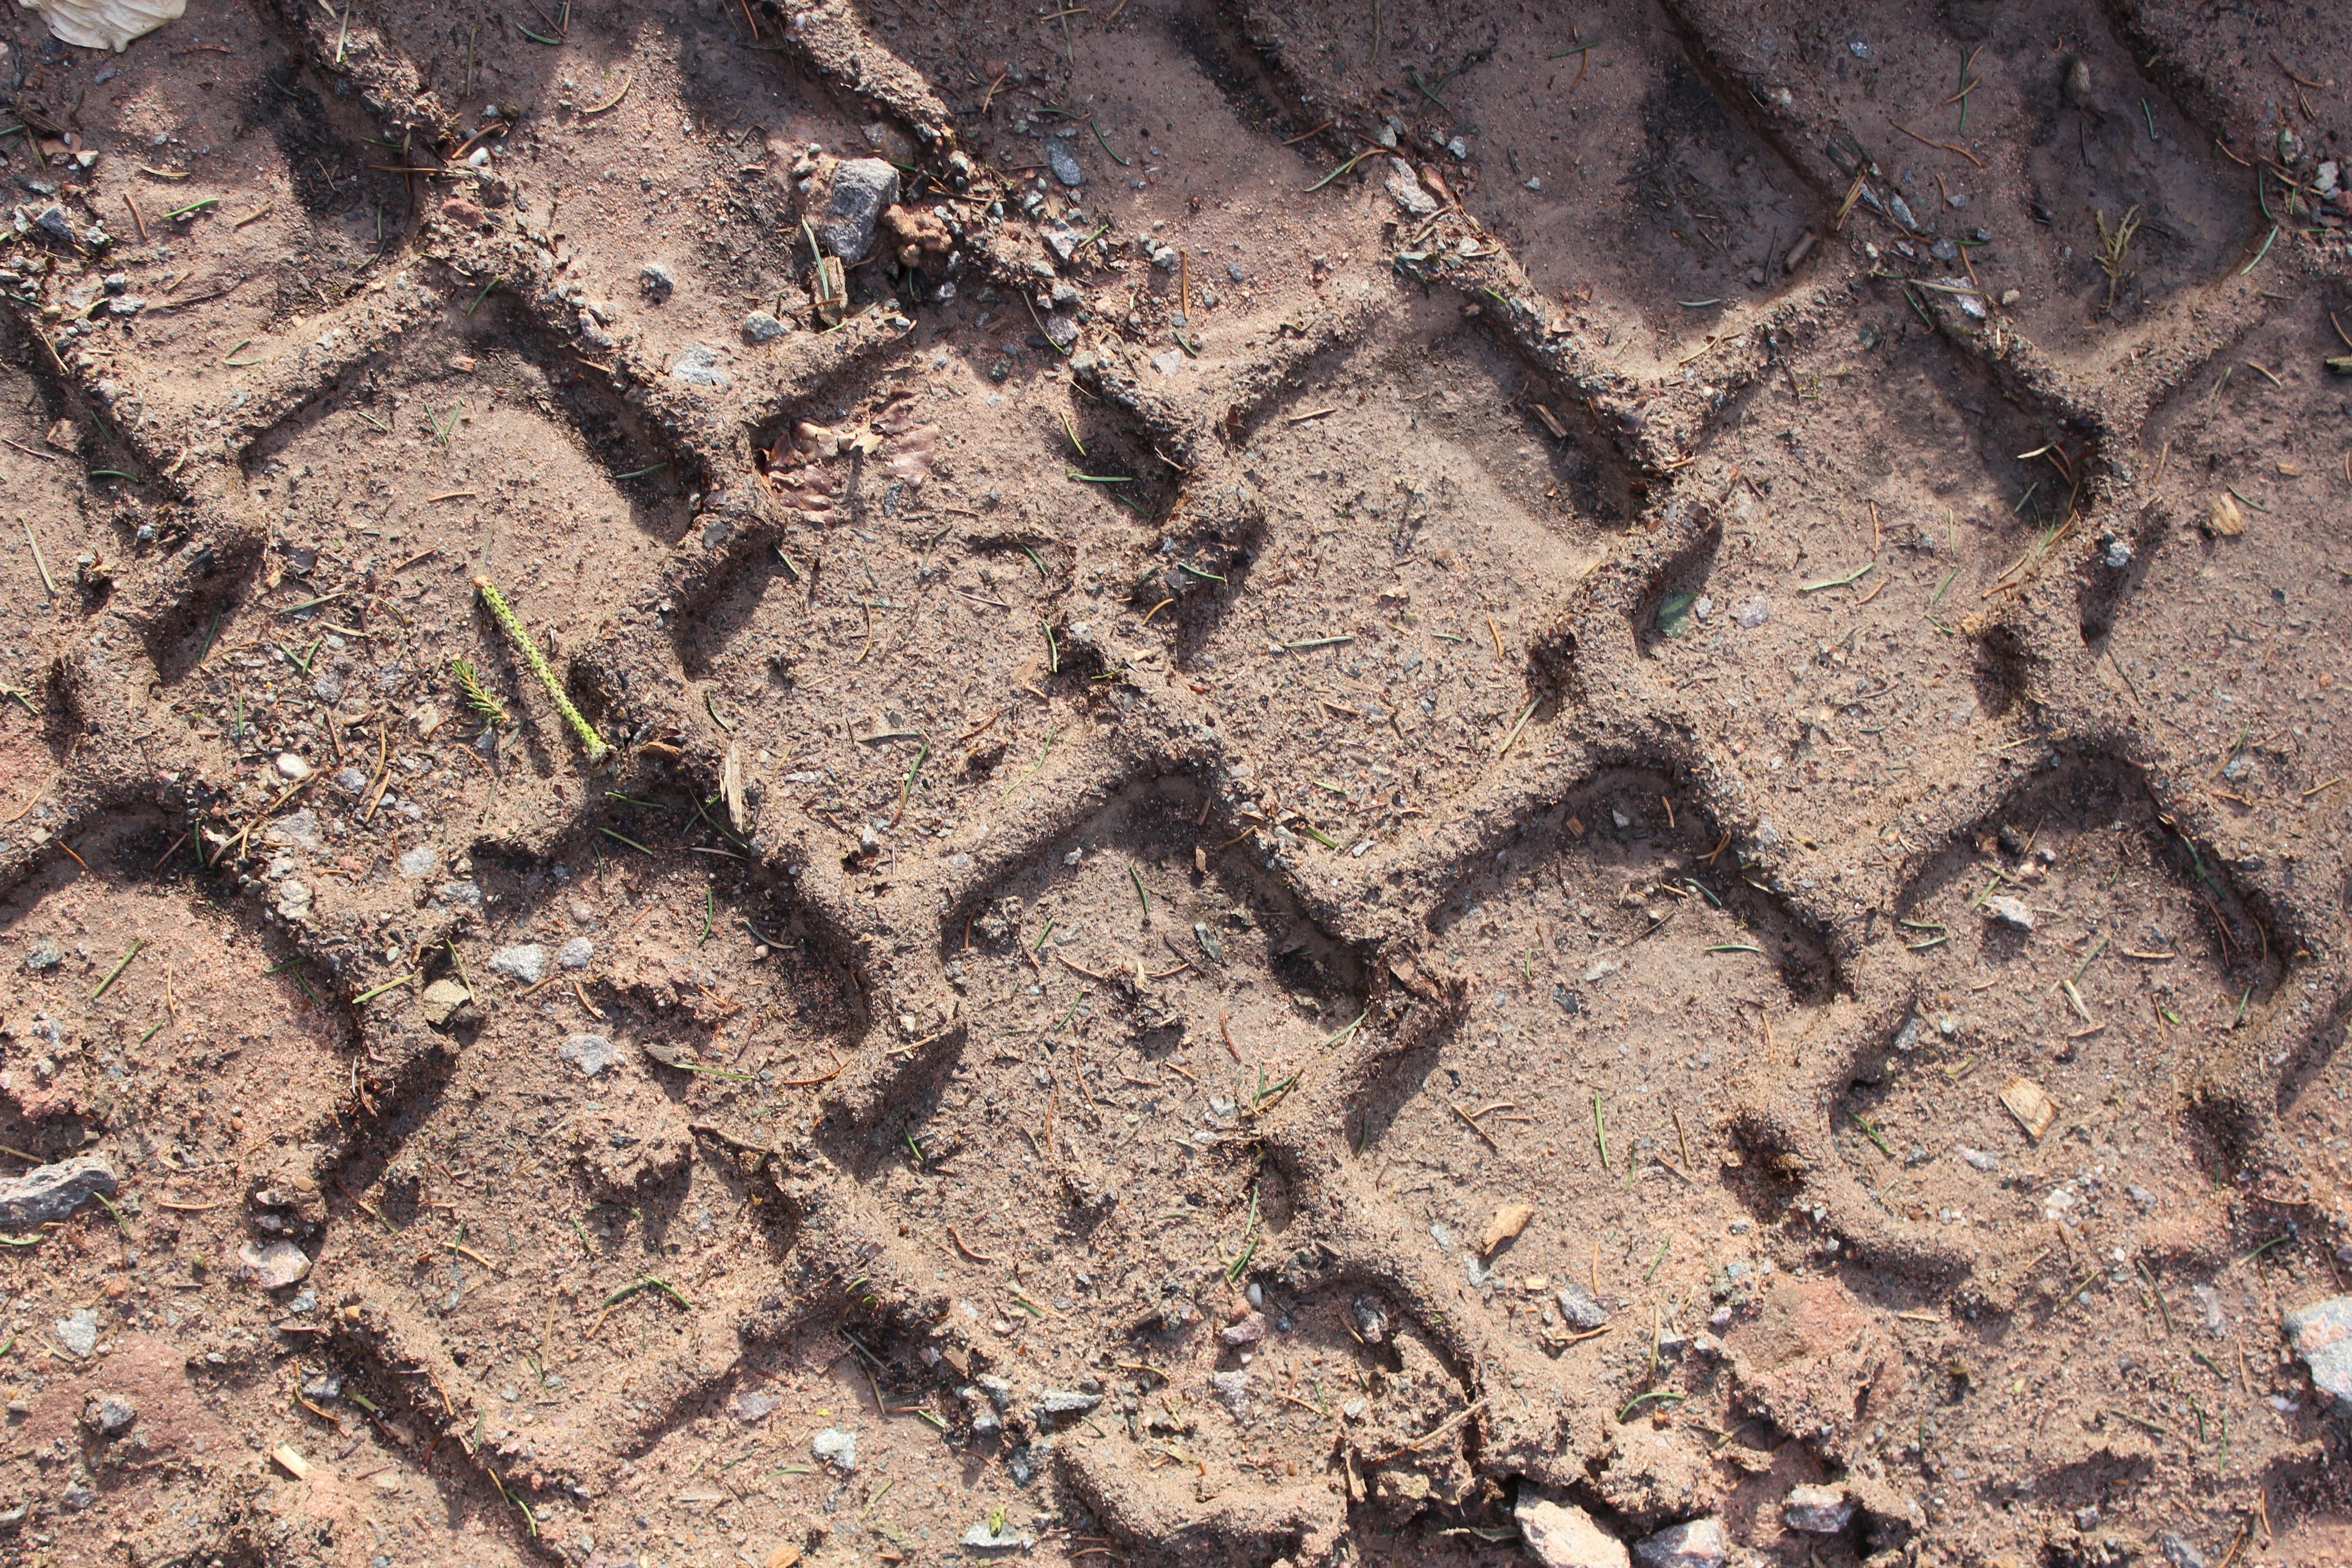
field, ground, asphalt, soil, trace, geology, way, tire tracks, reprint, zig zag, geological phenomenon